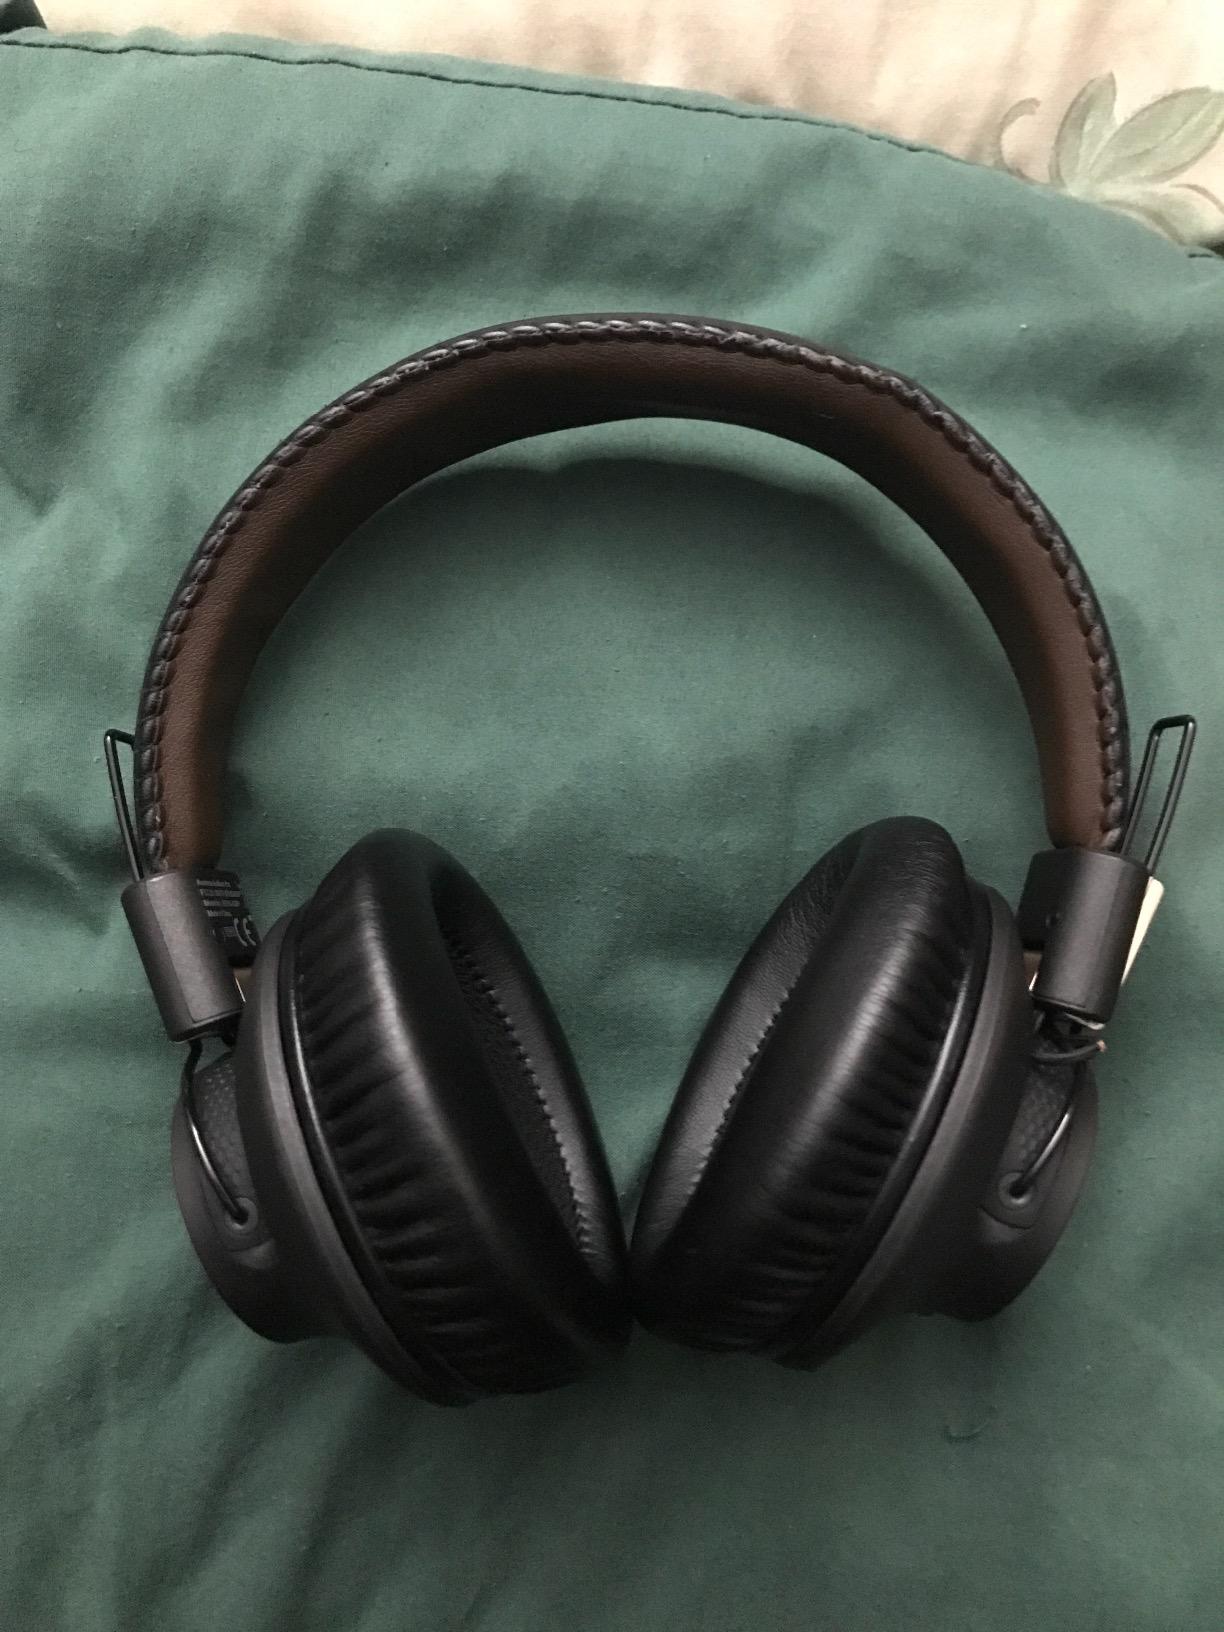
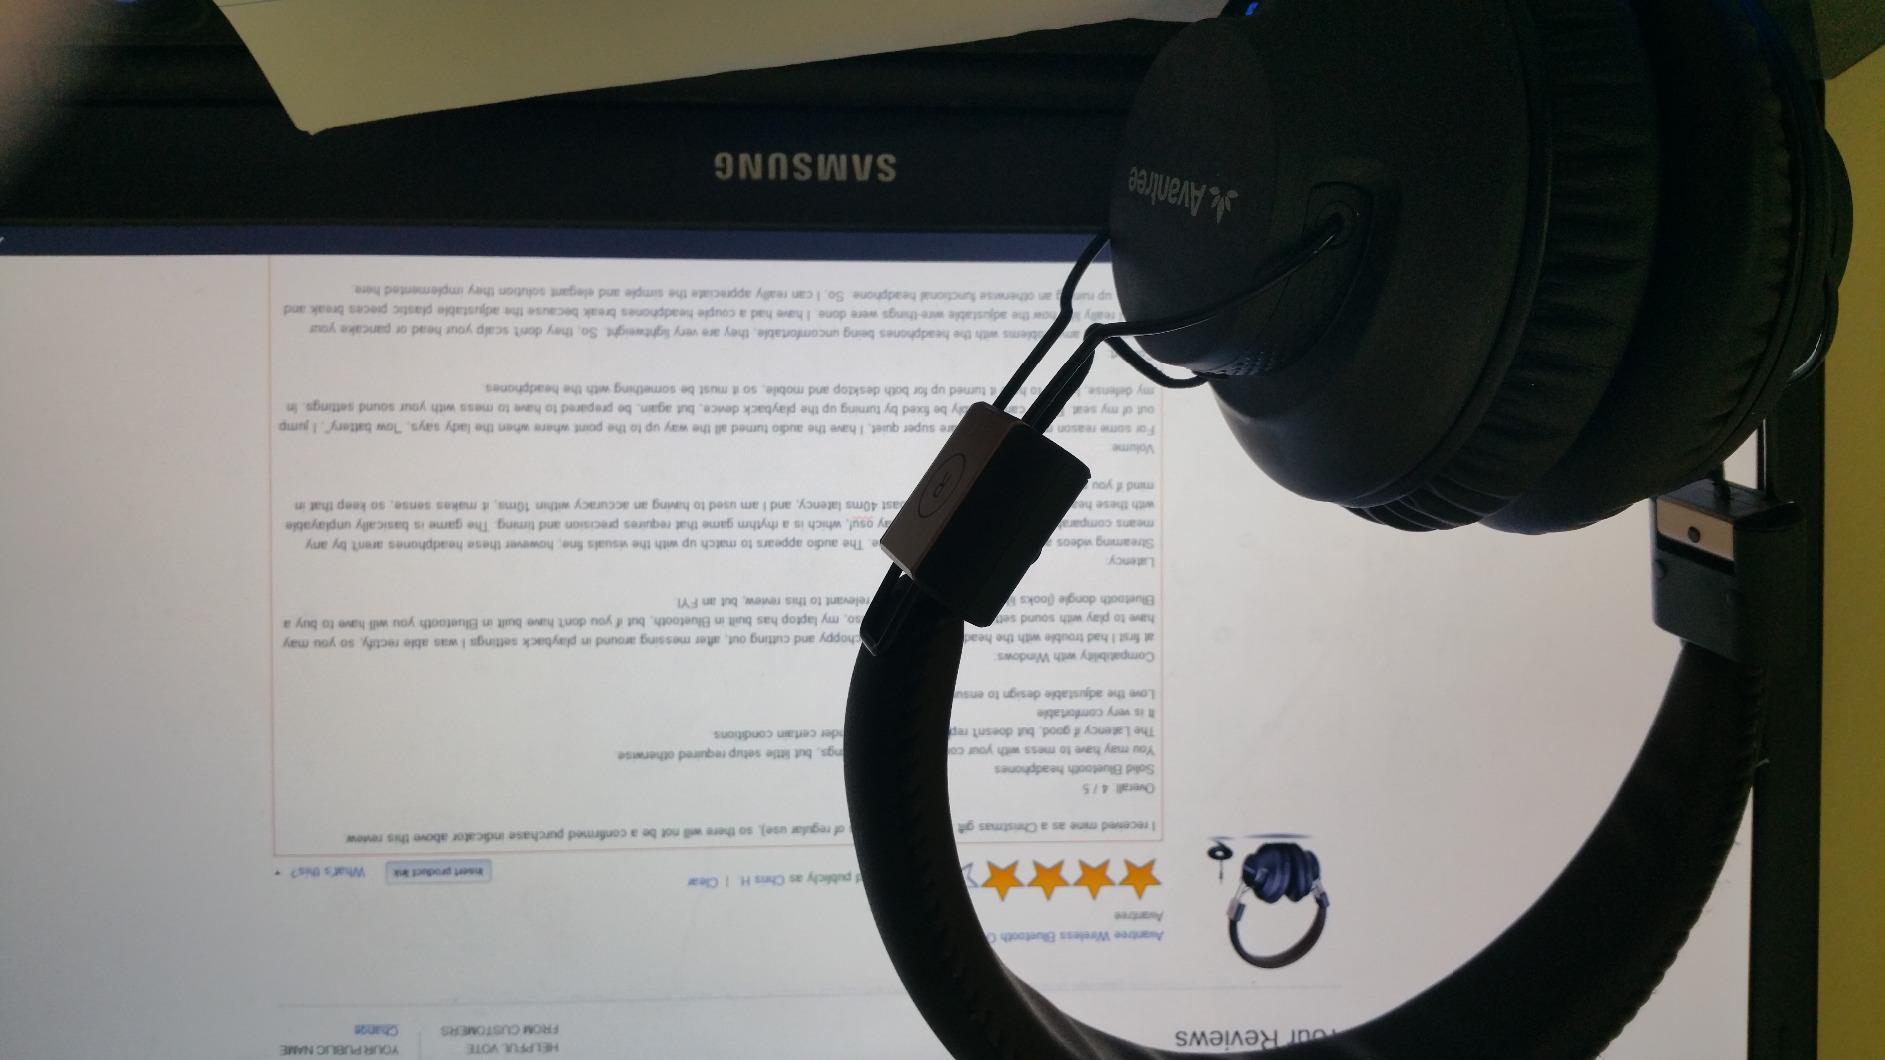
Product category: headphones
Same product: yes